Fanny Davies

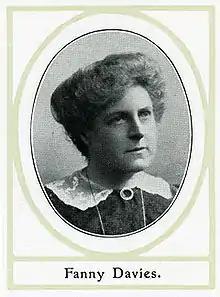
Fanny Davies c. 1909

Fanny Davies (27 June 1861 - 1 September 1934) was a British pianist who was particularly admired in Beethoven, Schumann, Brahms, and the early schools, but was also a very early London performer of the works of Debussy and Scriabin. In England, she was regarded as the 'successor' of Arabella Goddard, though her style and technique differed from Goddard's considerably.